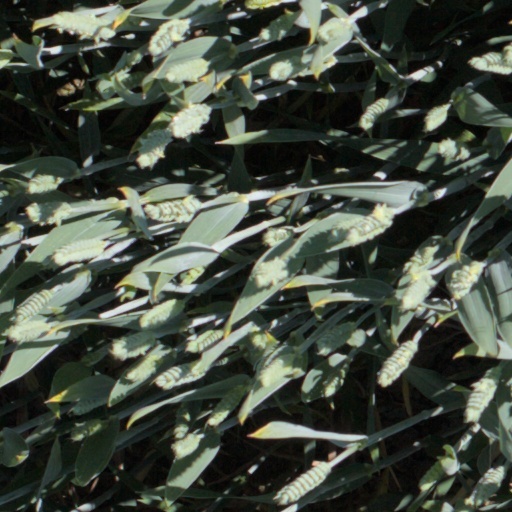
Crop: wheat